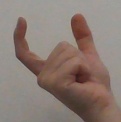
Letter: nun